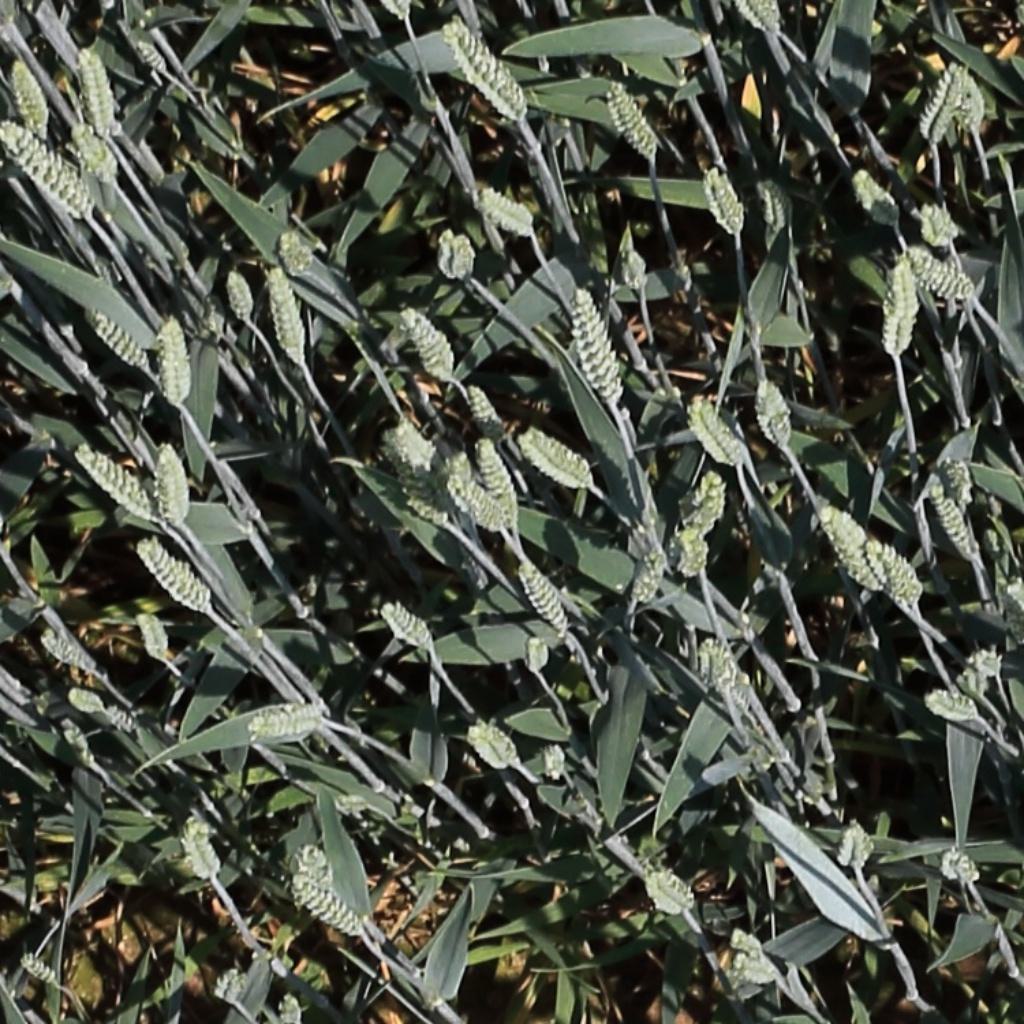
Country: Switzerland
Location: Usask
Wheat development stage: Filling